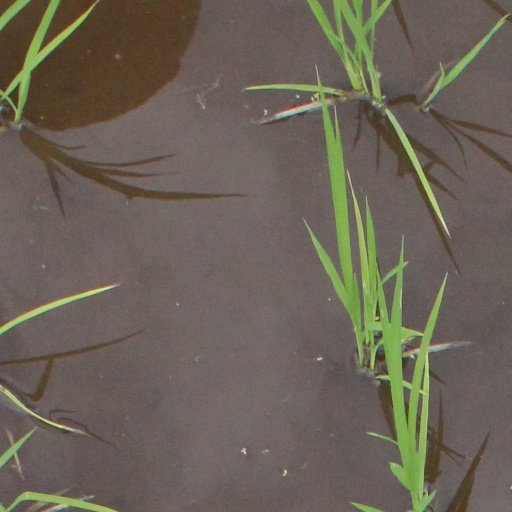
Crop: rice